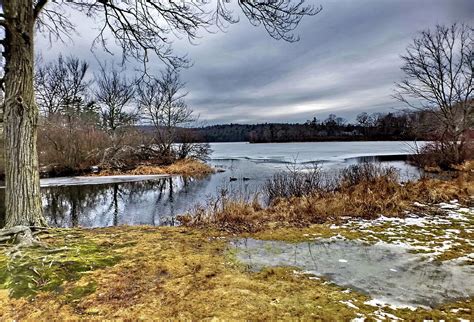
Weather: rain or strom